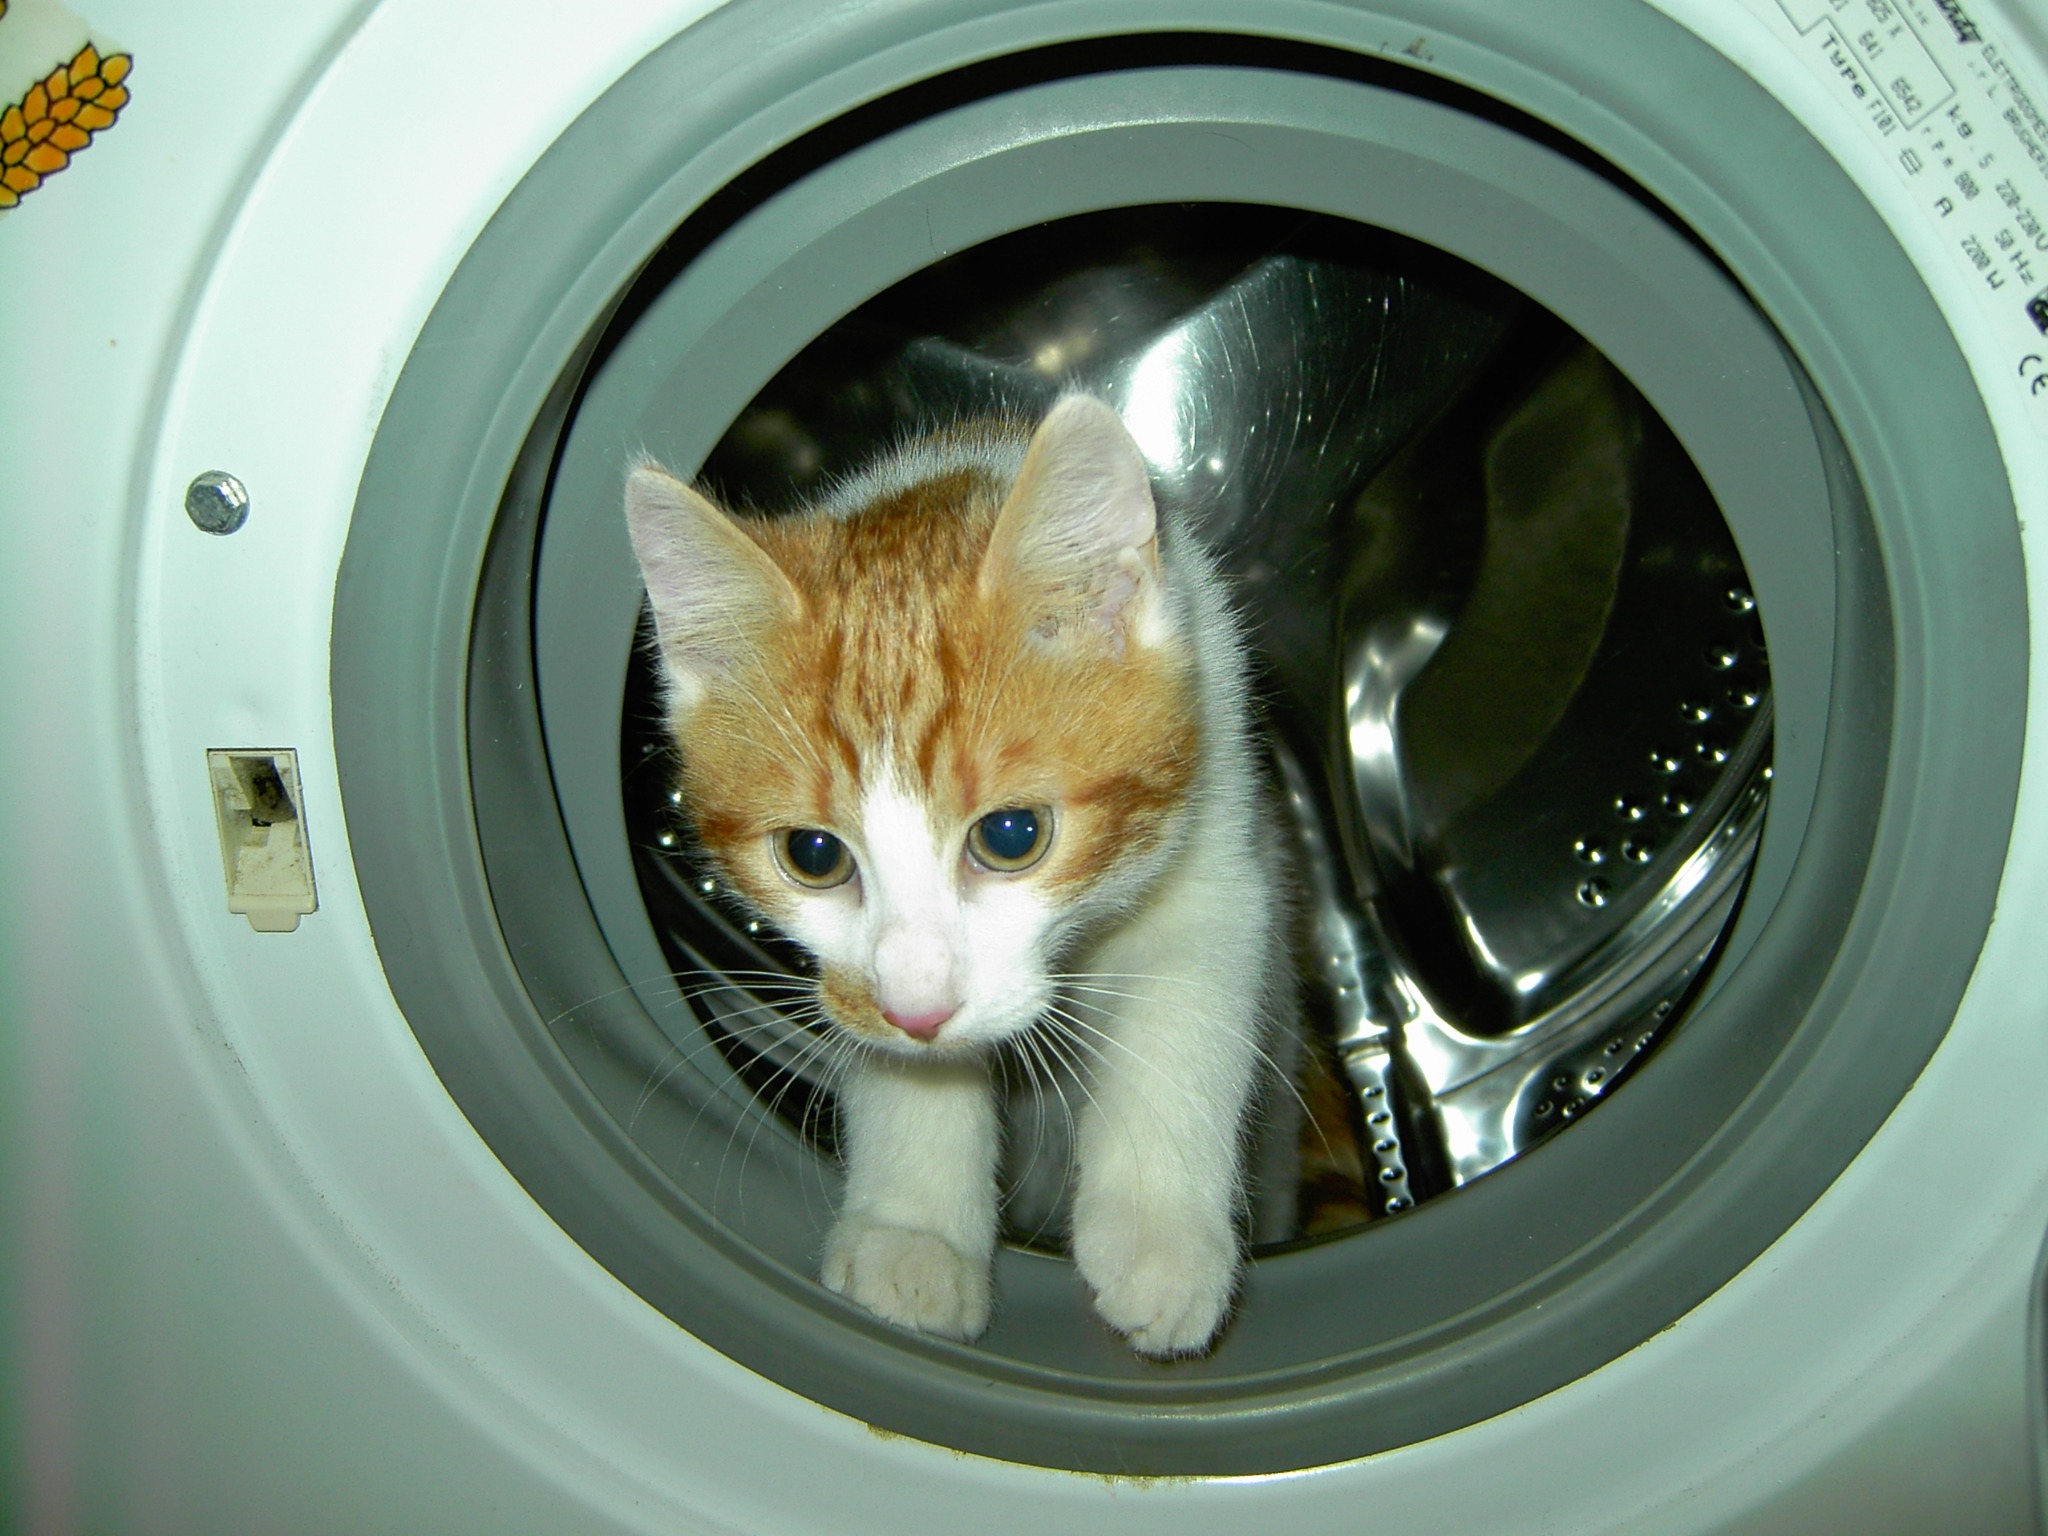
puppy, kitten, cat, mammal, nose, whiskers, adidas, domestic cat, young animal, cat's eyes, washing machine, small to medium sized cats, cat like mammal